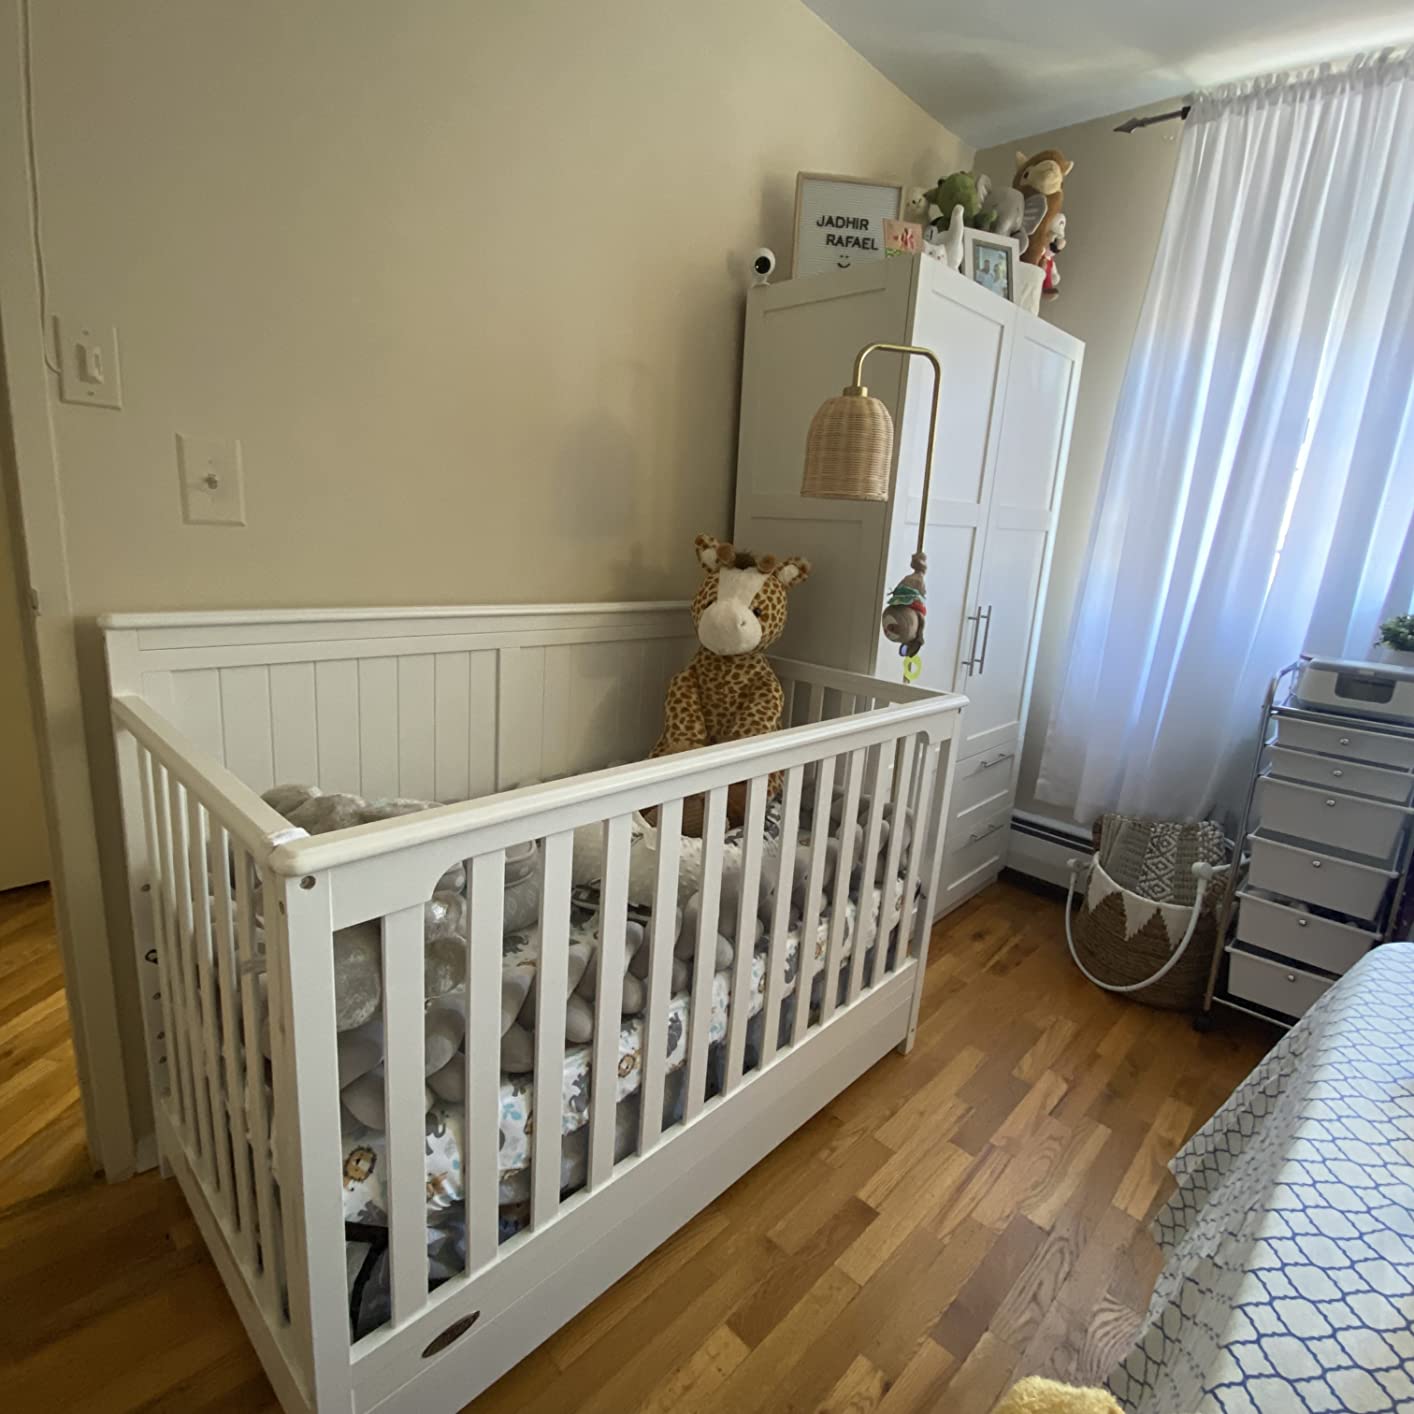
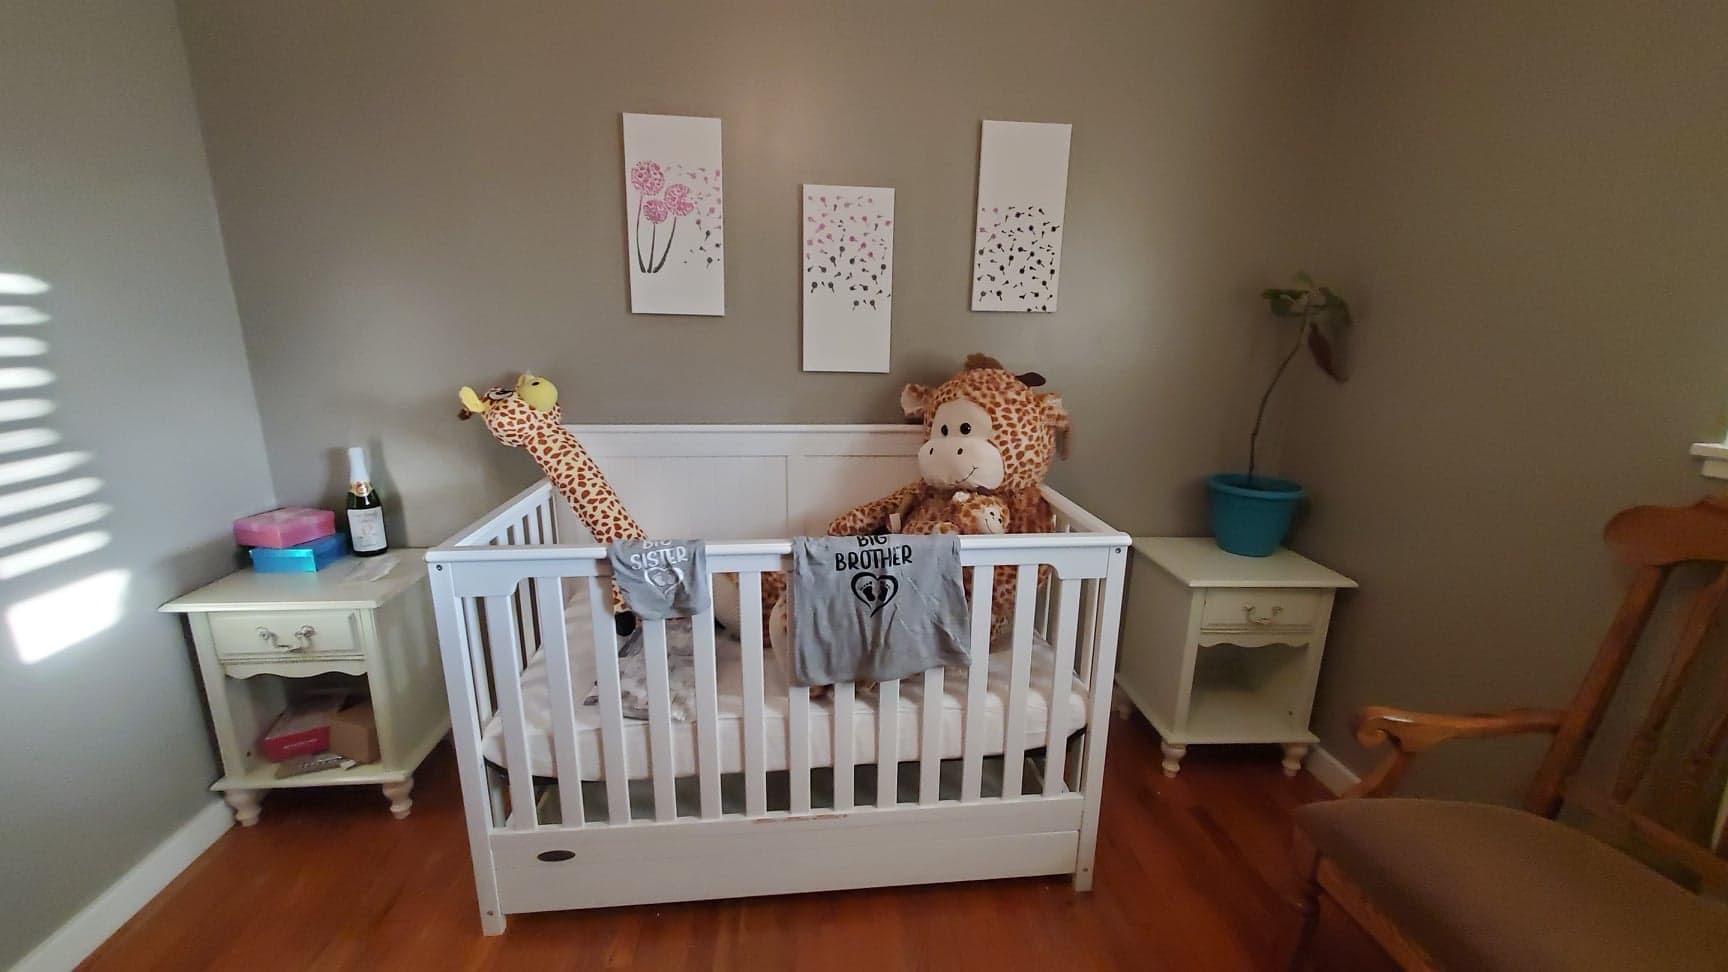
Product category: products_crib
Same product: yes